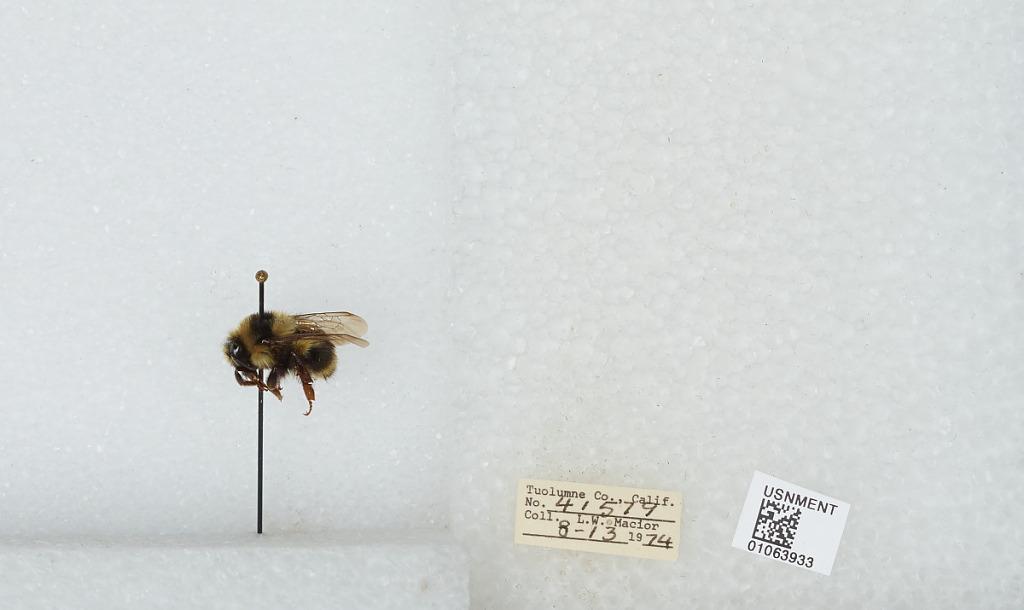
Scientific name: Bombus bifarius nearcticus
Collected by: L. Macior
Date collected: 1974-8-13
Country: United States
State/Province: California
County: Tuolumne
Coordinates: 38.02, -119.93